Iskradata 1680

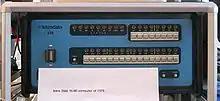

Iskradata 1680 was a computer developed by the Iskradata in 1979. Its manufacturer was Iskra Ljubljana. It was the recipient of the IF Product Design Award in 1981.